Prevelly, Western Australia

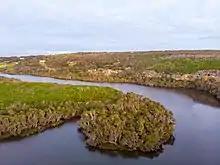
The Margaret River at Prevelly

Prevelly is a townsite in the South West region of Western Australia. It is located on the coast at the mouth of Margaret River at the northern end of Calgardup Bay. At the , Prevelly had a population of 205.